The Malachite Box

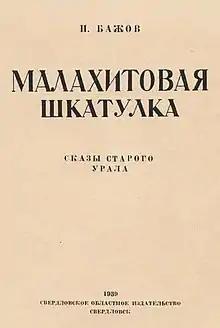
Title page of the 1st edition of "The Malachite Box" (as a single volume), 1939.

The Malachite Box or The Malachite Casket is a book of fairy tales ("skazka") and folk tales (also known as "skaz") of the Ural region of Russia compiled by Pavel Bazhov and published from 1936 to 1945. It is written in contemporary language and blends elements of everyday life with fantastic characters. It was awarded the Stalin prize in 1942. Bazhov's stories are based on the oral lore of the miners and gold prospectors.